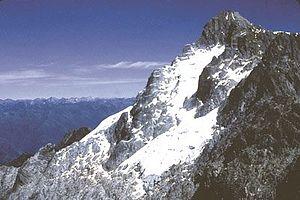
Mérida, de son nom complet Santiago de los Caballeros de Mérida, est une ville du Venezuela, capitale de l'État de Mérida, chef-lieu de la municipalité de Libertador et principale ville des Andes vénézuéliennes.
La cordillère des Andes, en espagnol Cordillera de los Andes, est la plus longue chaîne de montagnes continentale du monde, orientée nord-sud tout le long de la côte occidentale de l'Amérique du Sud. Longue d'environ 7 100 kilomètres, large de 200 à 800 kilomètres, la cordillère a une altitude moyenne de 4 000 mètres et culmine à 6 962 mètres. Elle débute au Venezuela au nord puis traverse la Colombie, l'Équateur, le Pérou, la Bolivie, le Chili et l'Argentine, jusqu'à la pointe sud du continent.